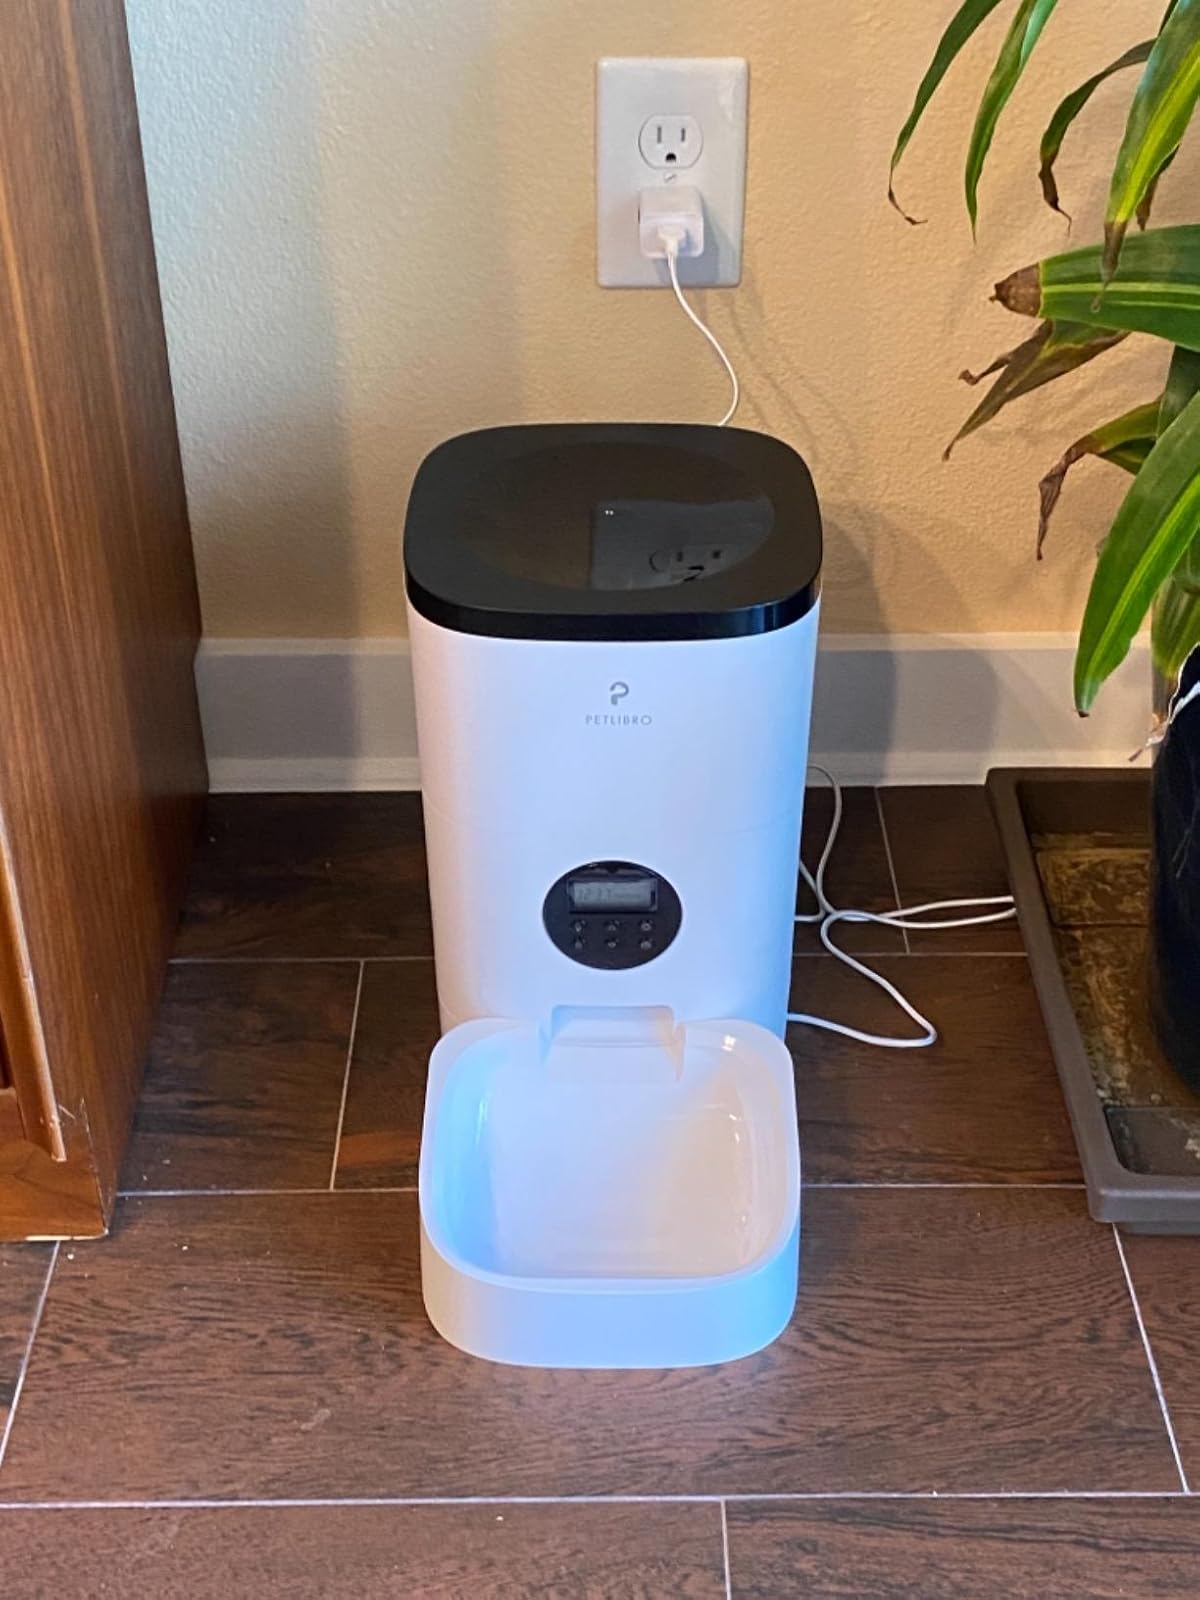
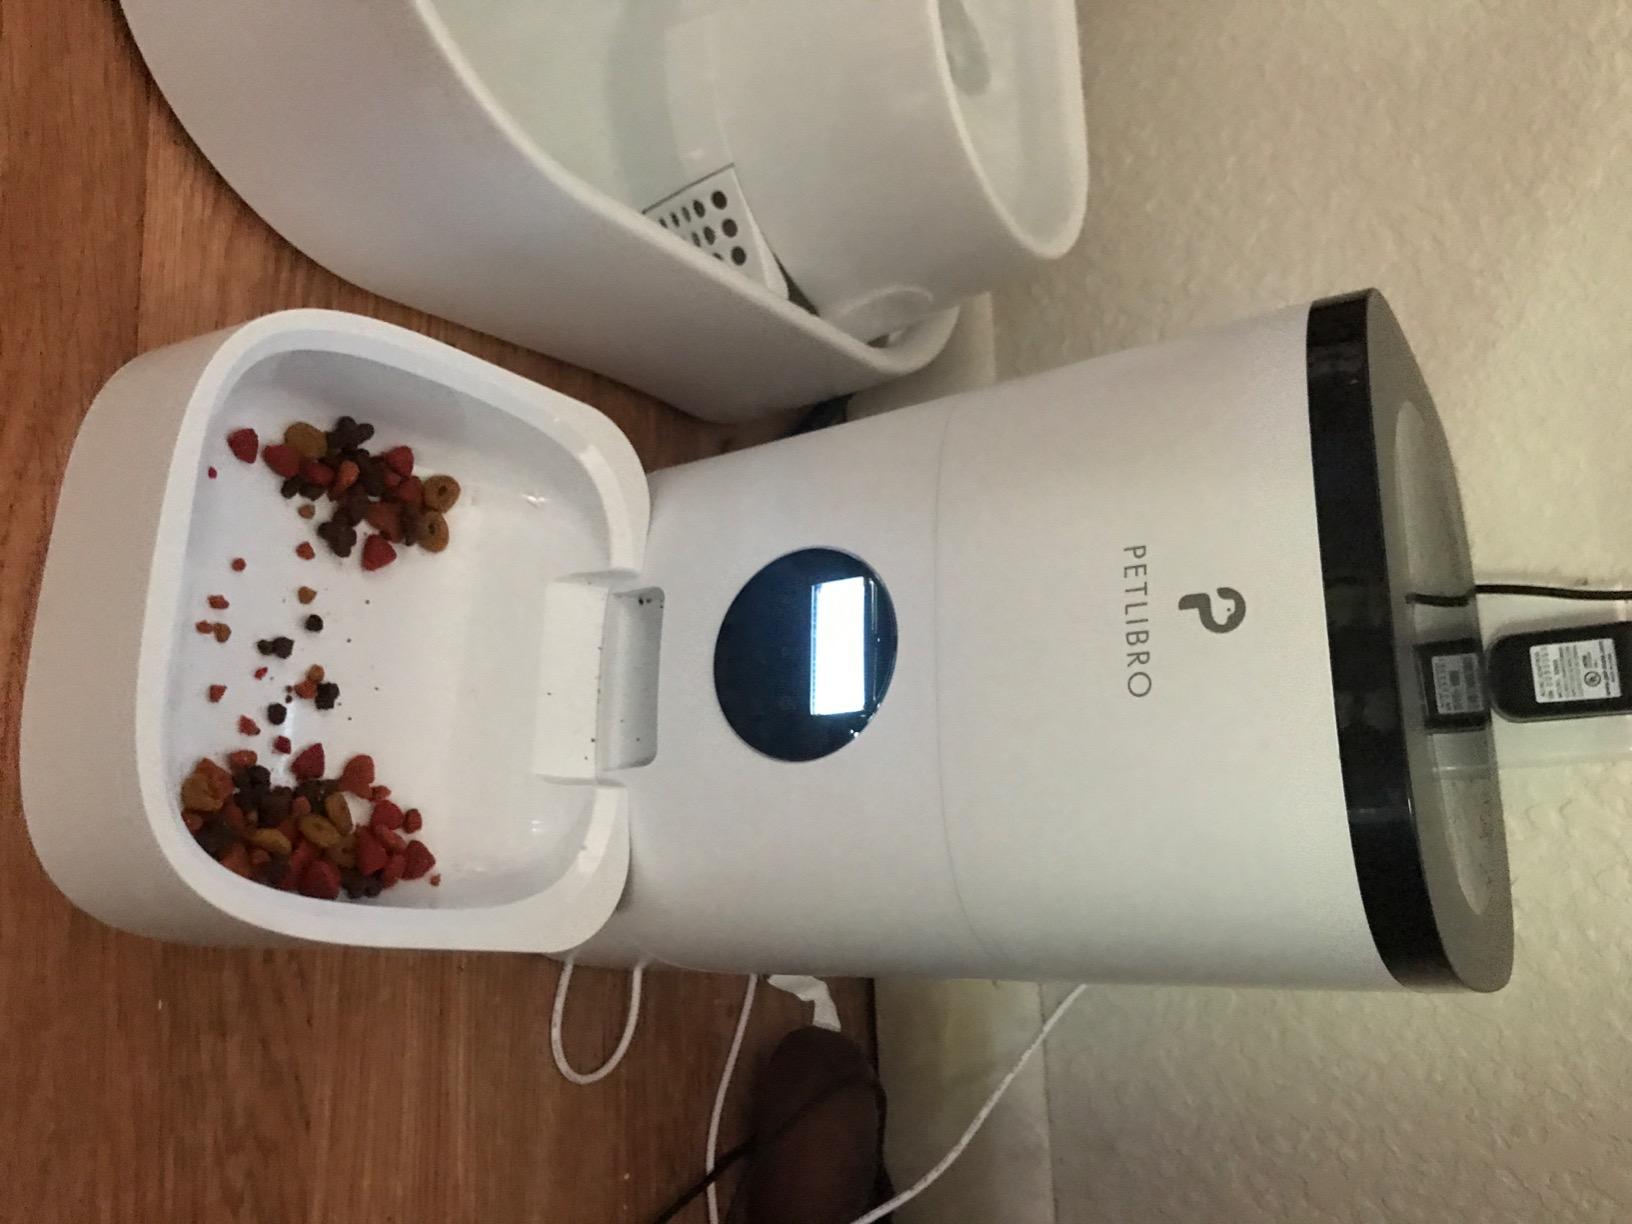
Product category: items_feeder
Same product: yes